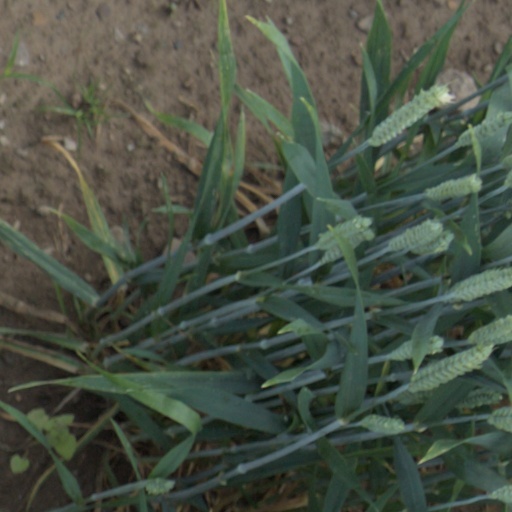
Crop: wheat